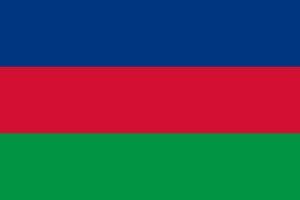
Le drapeau de la Namibie flotte sur le pays depuis son indépendance le 21 mars 1990. C'est le premier véritable drapeau national du pays.